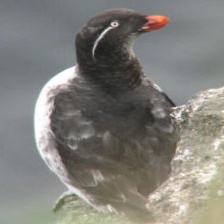
Species: PARAKETT  AUKLET
Scientific name: AETHIA PSITTACULA